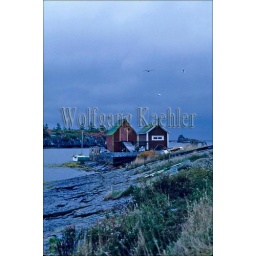
Canada, nova scotia, blue rocks area near lunenburg, fishing huts